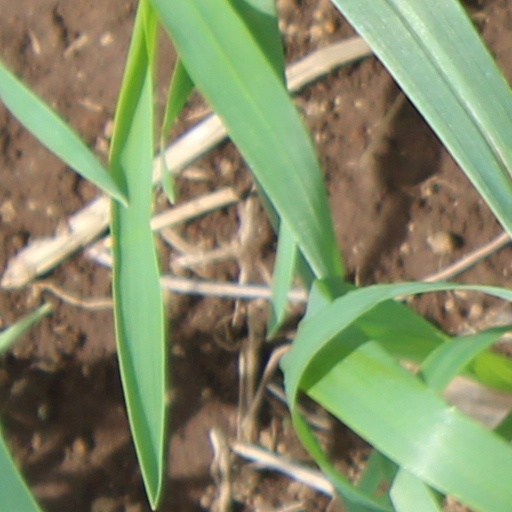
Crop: wheat